Flea

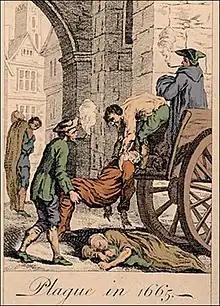
The Great Plague of London, in 1665, killed up to 100,000 people.

In many species, fleas are principally a nuisance to their hosts, causing an itching sensation which in turn causes the host to try to remove the pest by biting, pecking or scratching. Fleas are not simply a source of annoyance, however. Flea bites cause a slightly raised, swollen, irritating nodule to form on the epidermis at the site of each bite, with a single puncture point at the centre, like a mosquito bite. This can lead to an eczematous itchy skin disease called flea allergy dermatitis, which is common in many host species, including dogs and cats. The bites often appear in clusters or lines of two bites, and can remain itchy and inflamed for up to several weeks afterwards. Fleas can lead to secondary hair loss as a result of frequent scratching and biting by the animal. They can also cause anemia in extreme cases.